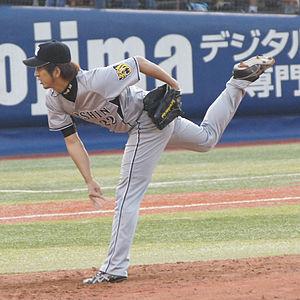
Kyuji Fujikawa est un lanceur de relève droitier des Hanshin Tigers de la Ligue centrale du Japon.